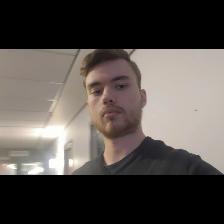
Label: Human